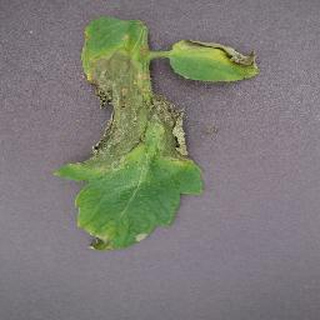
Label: tomato_late_blight